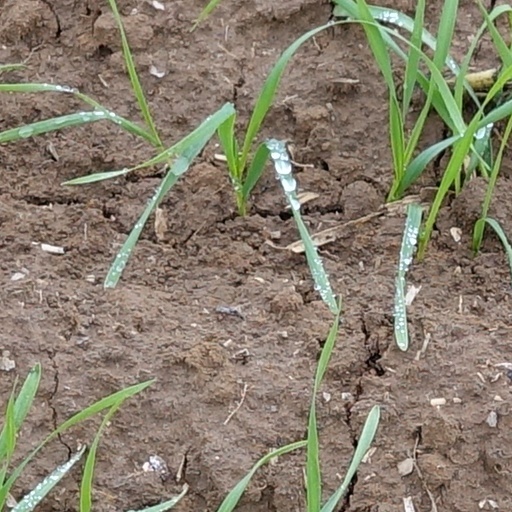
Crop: wheat